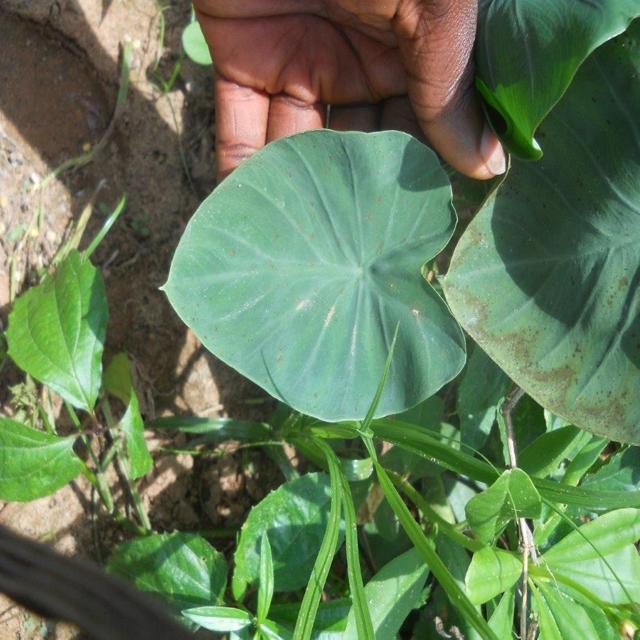
Label: Healthy